Anglo-Saxon art

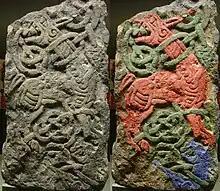
Fragment of cross shaft from St Oswald's Priory, Gloucester; at right with added, but perhaps not inauthentic, colour.

Anglo-Scandinavians took up Anglo-Saxon sculptural forms with great enthusiasm, and in Yorkshire alone there are fragments from more than 500 monumental sculptures of the 10th and 11th centuries. However quantity was not matched by quality, and even the products of the main city, York, are described by David M. Wilson as "generally miserable and slipshod". In the early stages the successive styles of Norse art appear in England, but gradually as political and cultural ties weakened the Anglo-Scandinavians fail to keep up with trends in the homeland. So elements of the Borre style are seen, for example in the "ring-chain" interlace on the Gosforth Cross, and then the complex animals of the Jelling style are mostly rather incompetently depicted in England, but traces of the next Mammen style are hard to detect; they are much clearer on the Isle of Man. They are "perhaps, dimly" evident in the cross shaft from St Oswald's Priory, Gloucester (illustrated above right). In general the traces of these styles in other media are even fainter.